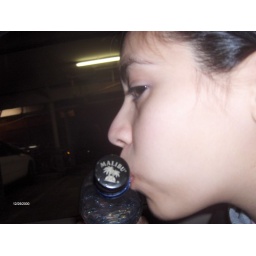
*Muah* Malibu in a water bottle